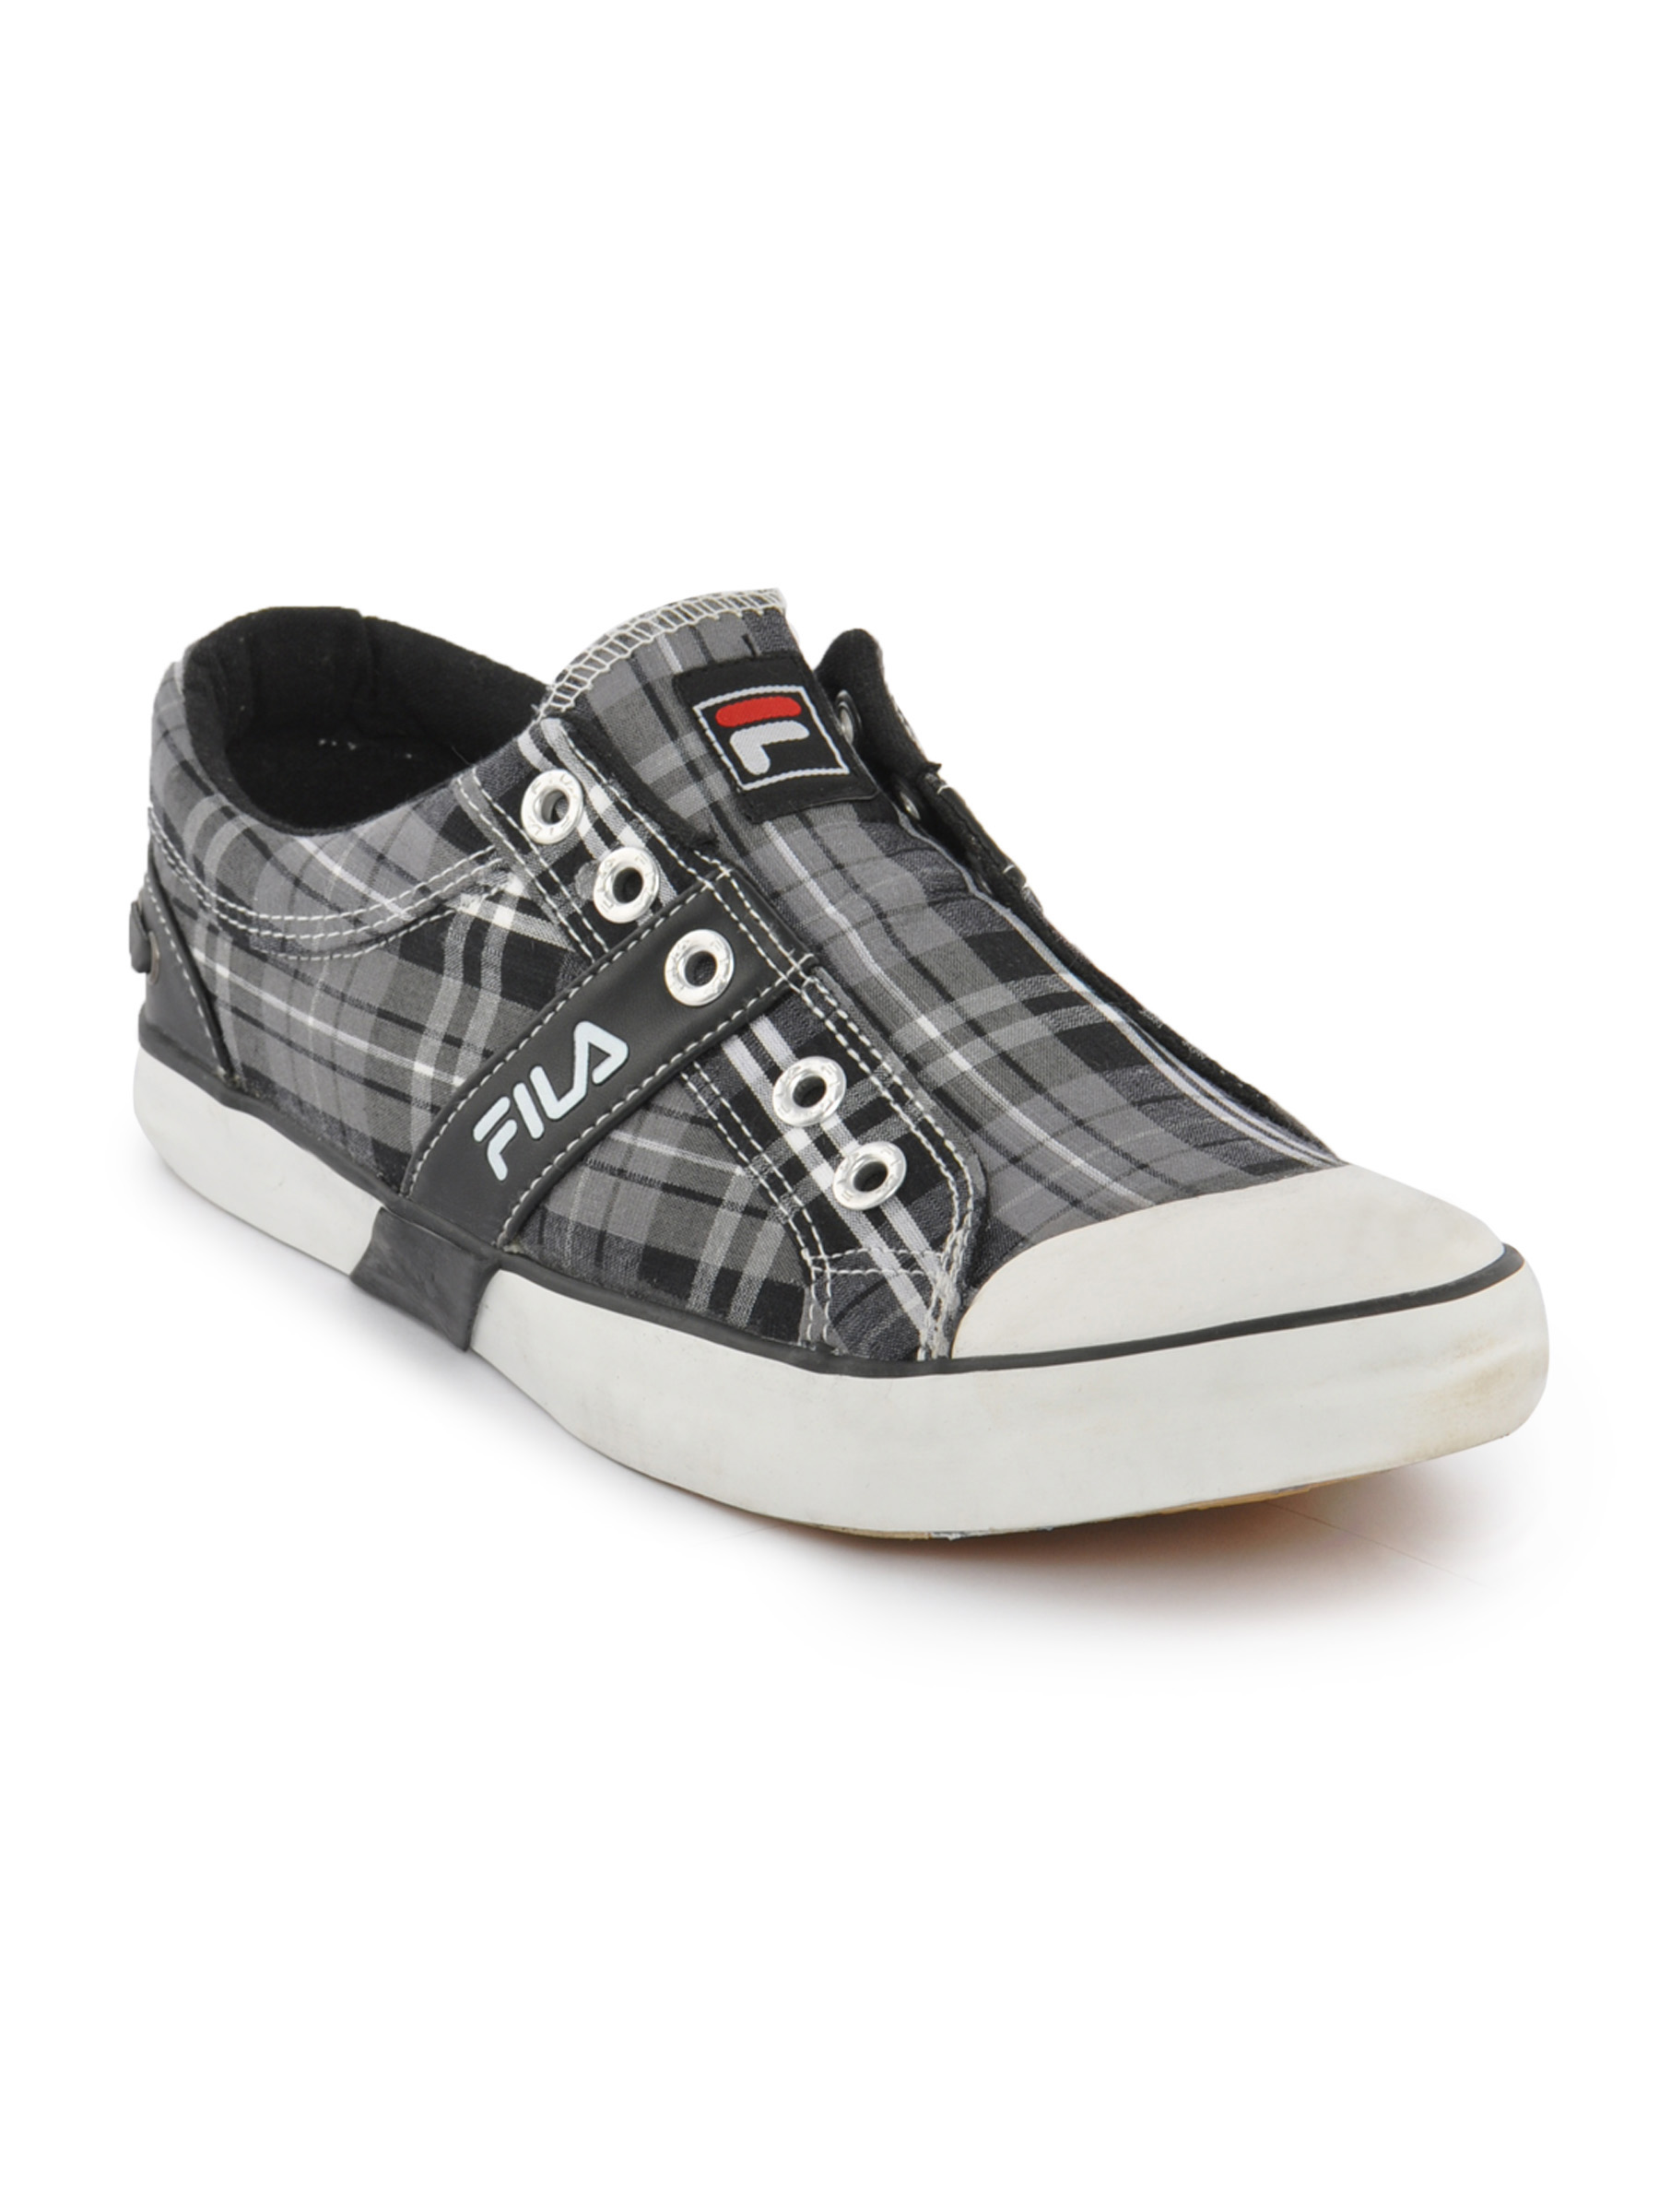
Fila Men Craze Grey Shoes
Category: Footwear / Shoes / Casual Shoes
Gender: Men
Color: Grey
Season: Fall 2011
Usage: Casual